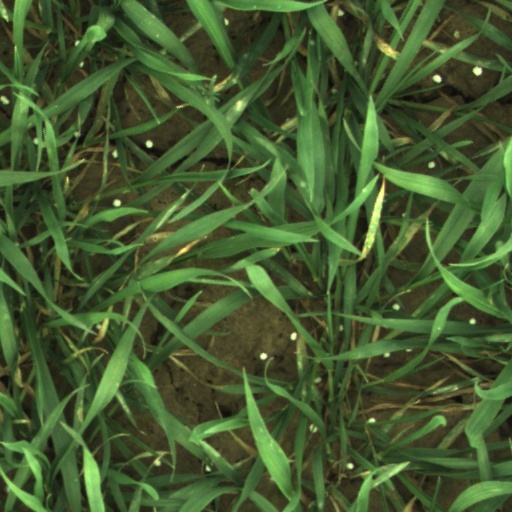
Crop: wheat